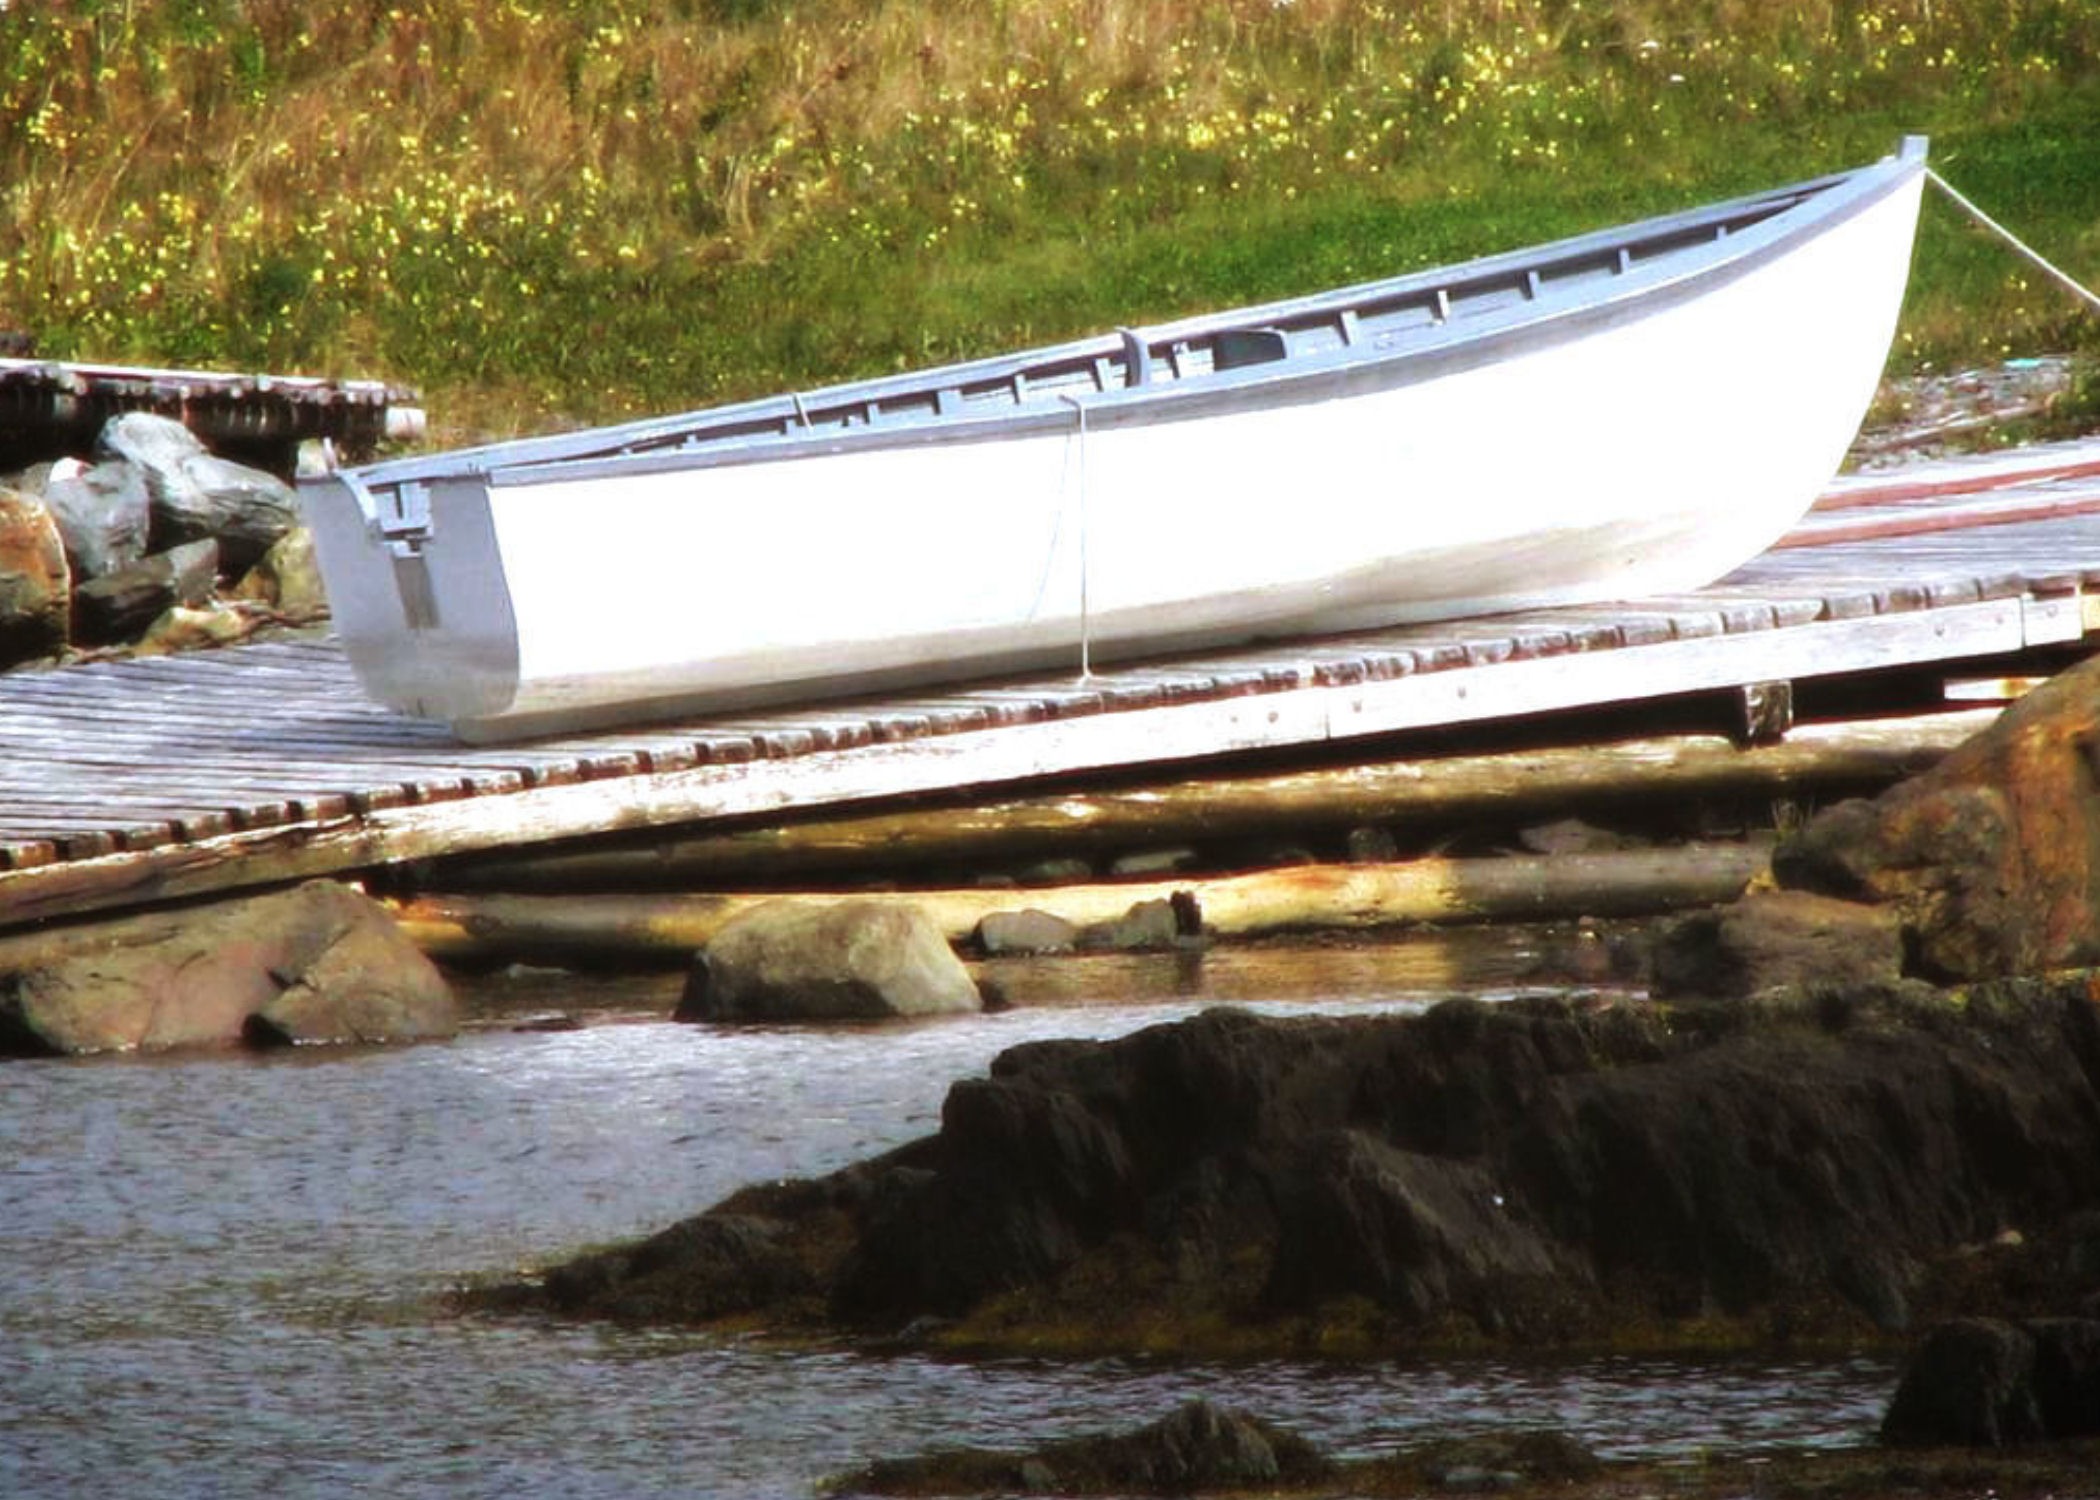
water, ocean, boat, canoe, vehicle, waterway, fishing boat, boating, wharf, watercraft, row boat, watercraft rowing